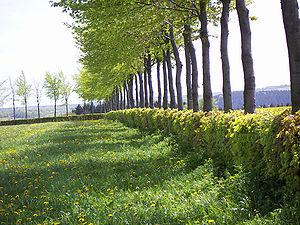
La permaculture est un concept systémique et global qui vise à créer des écosystèmes. L'inspiration vient de la nature et de son fonctionnement et de la tradition. La permaculture prend en considération la biodiversité de chaque système.